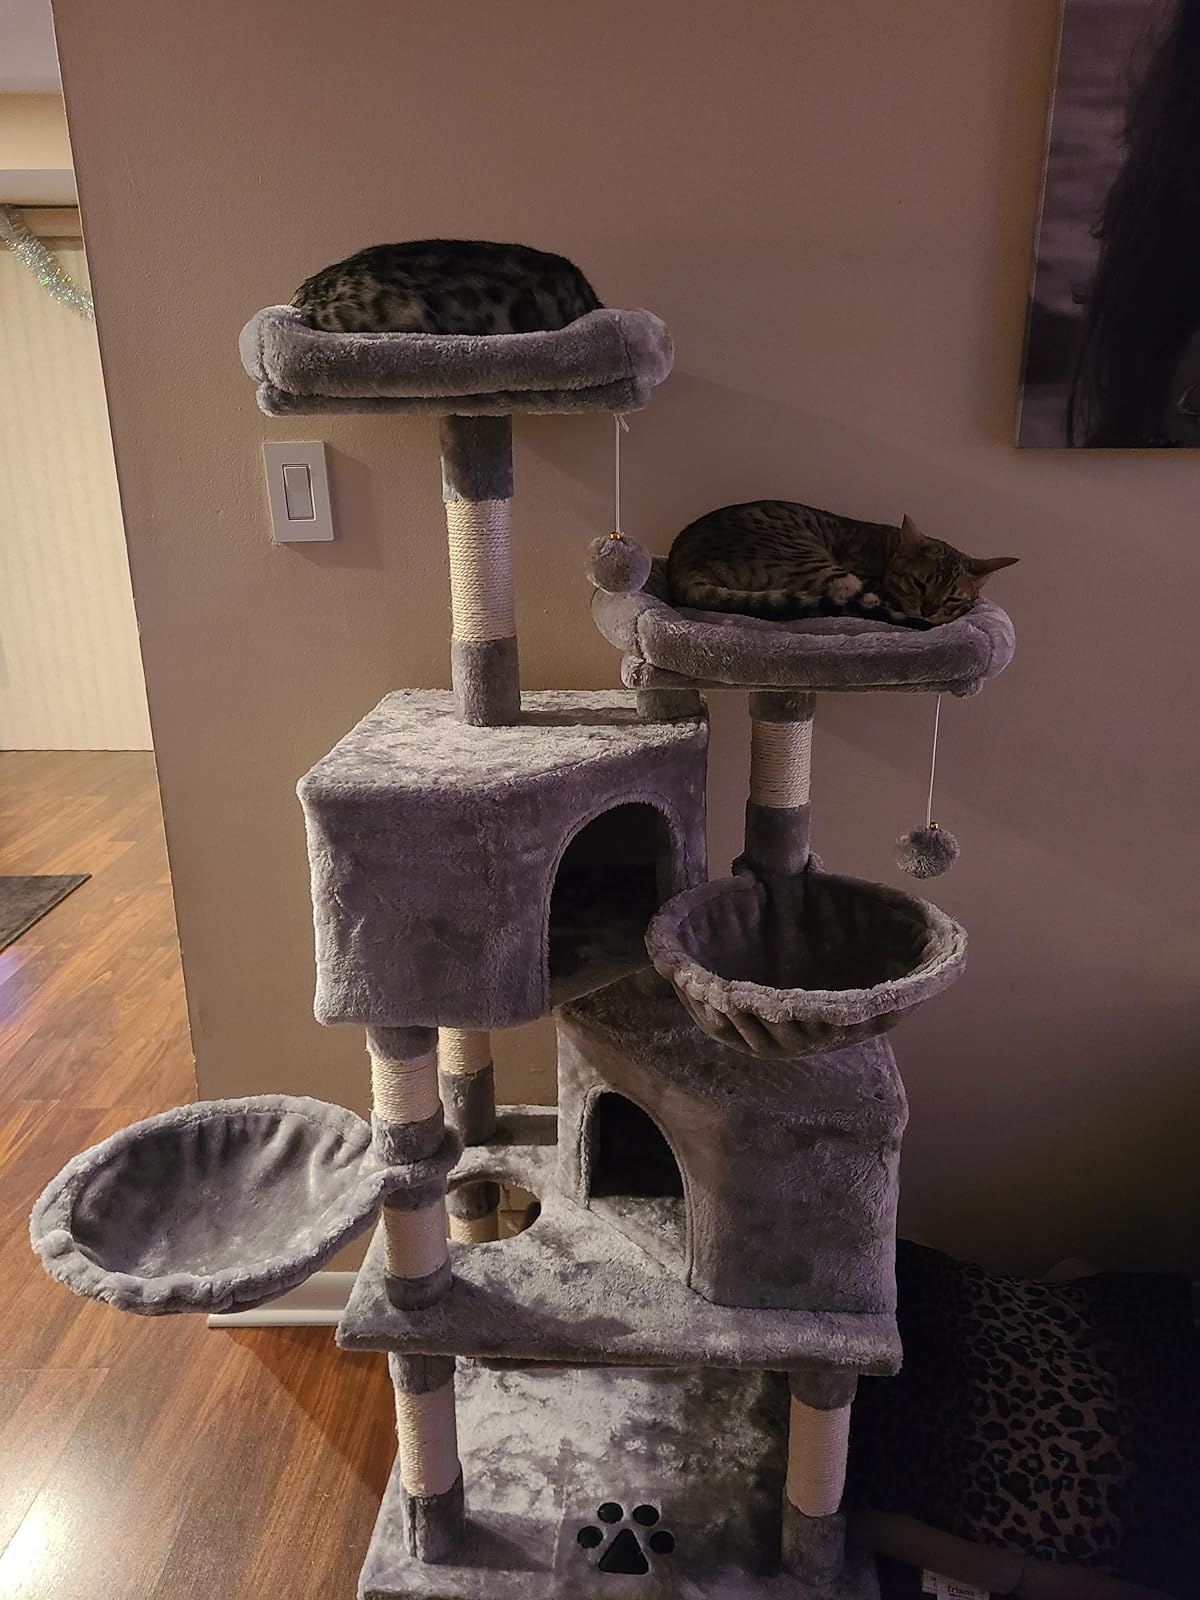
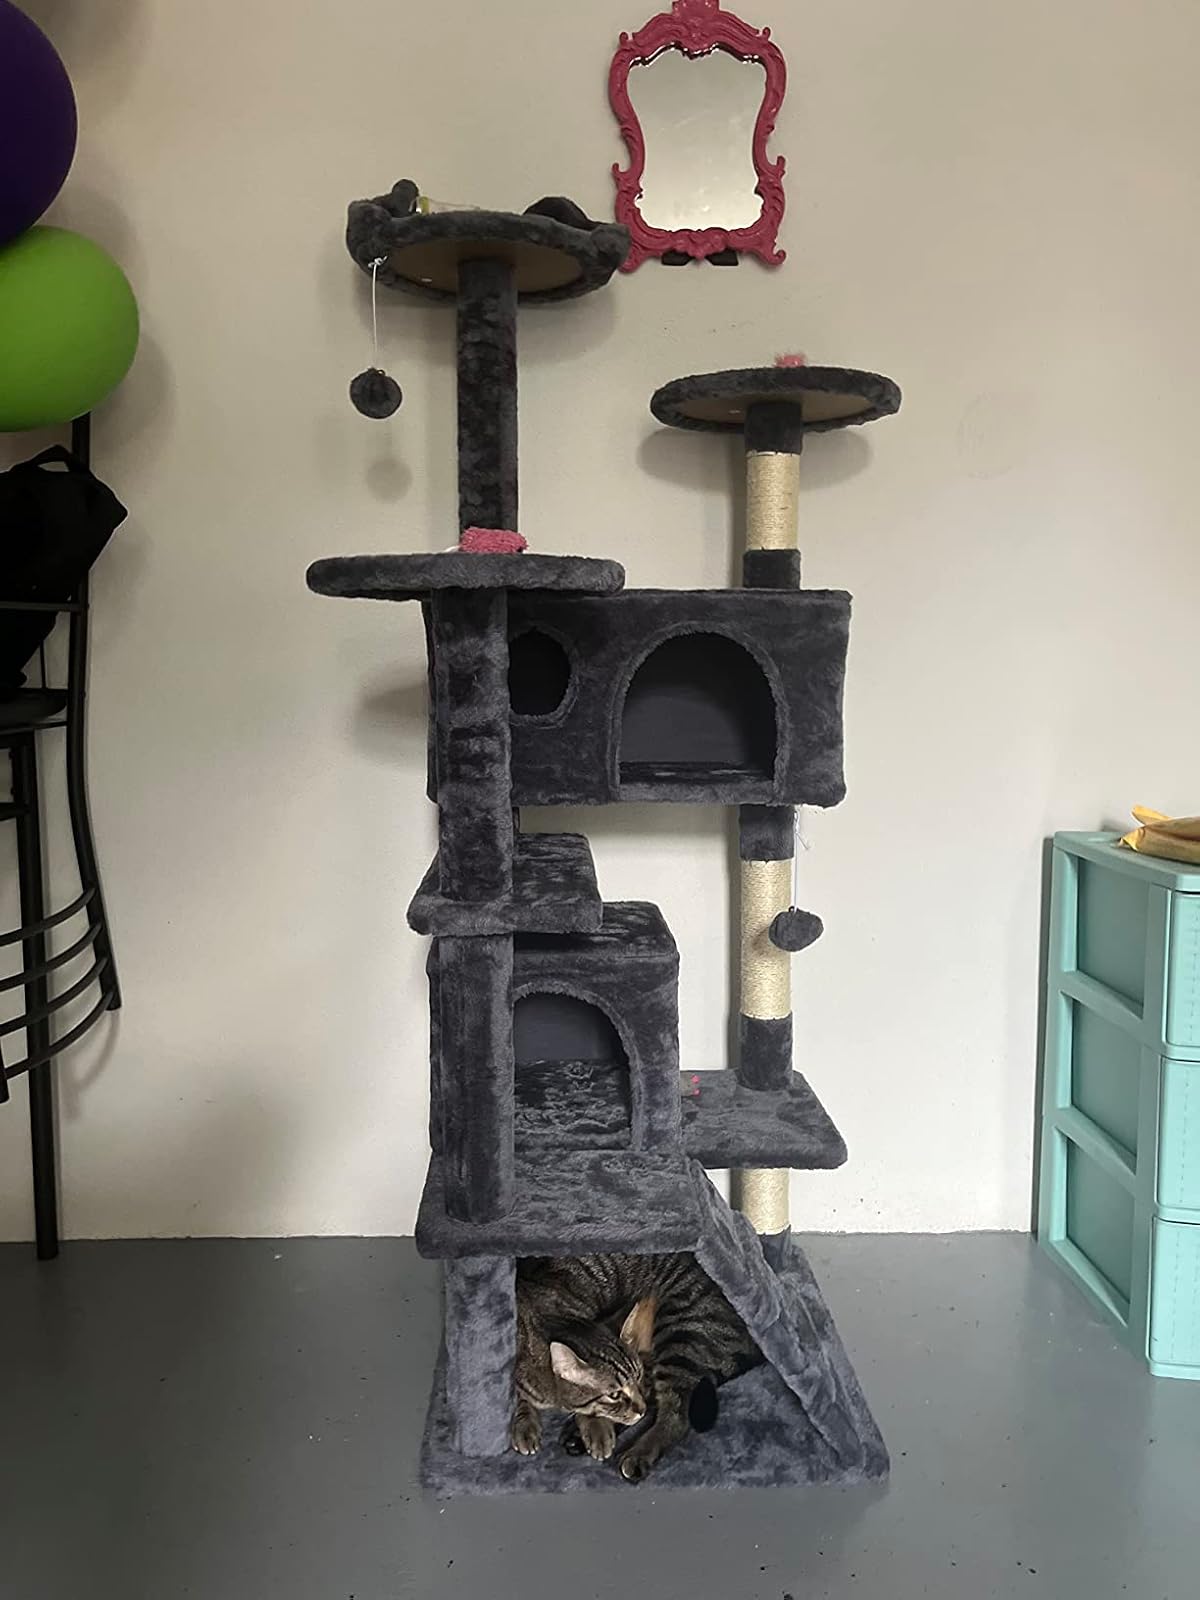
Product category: items_cat tree
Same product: no